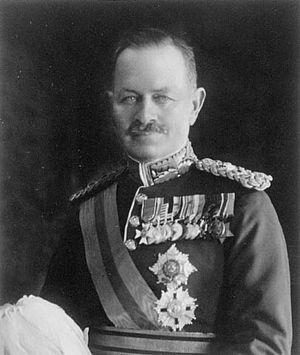
L'affaire King-Byng est le nom donné à une crise constitutionnelle au Canada en 1926. L'événement a eu lieu quand le gouverneur général du Canada, Lord Byng de Vimy, a refusé une requête du premier ministre du Canada, William Lyon Mackenzie King, de dissoudre le Parlement et d'organiser une élection générale.
La bataille de la crête de Vimy se déroule au cours de la Première Guerre mondiale entre le 9 et le 12 avril 1917 sur les territoires de Vimy et Givenchy-en-Gohelle, près de Lens dans le Pas-de-Calais.
La liste des gouverneurs généraux du Canada depuis la Confédération en 1867 présente ceux qui ont occupé ce poste de 1867 à nos jours. Pour la liste des gouverneurs des différentes entités historiques qui composent aujourd'hui le Canada, voir la Liste des gouverneurs du Canada avant la Confédération.